Sarah Ryan (Methodist)

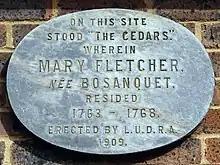
Plaque on the site where The Cedars once stood. The plaque refers to Mary Bosanquet.

When Ryan was seventeen, she heard George Whitefield, one of the founders of Methodism, preaching. She greatly enjoyed listening to Whitefield, but was not yet converted. It was not until a few years later, in 1754, when she heard John Wesley – the other founder of Methodism – preach that she fully converted to Methodism.